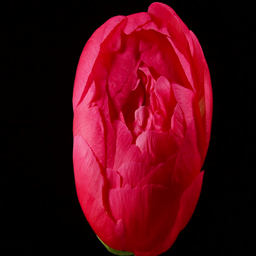
beautiful time lapse of a peony flower opening up